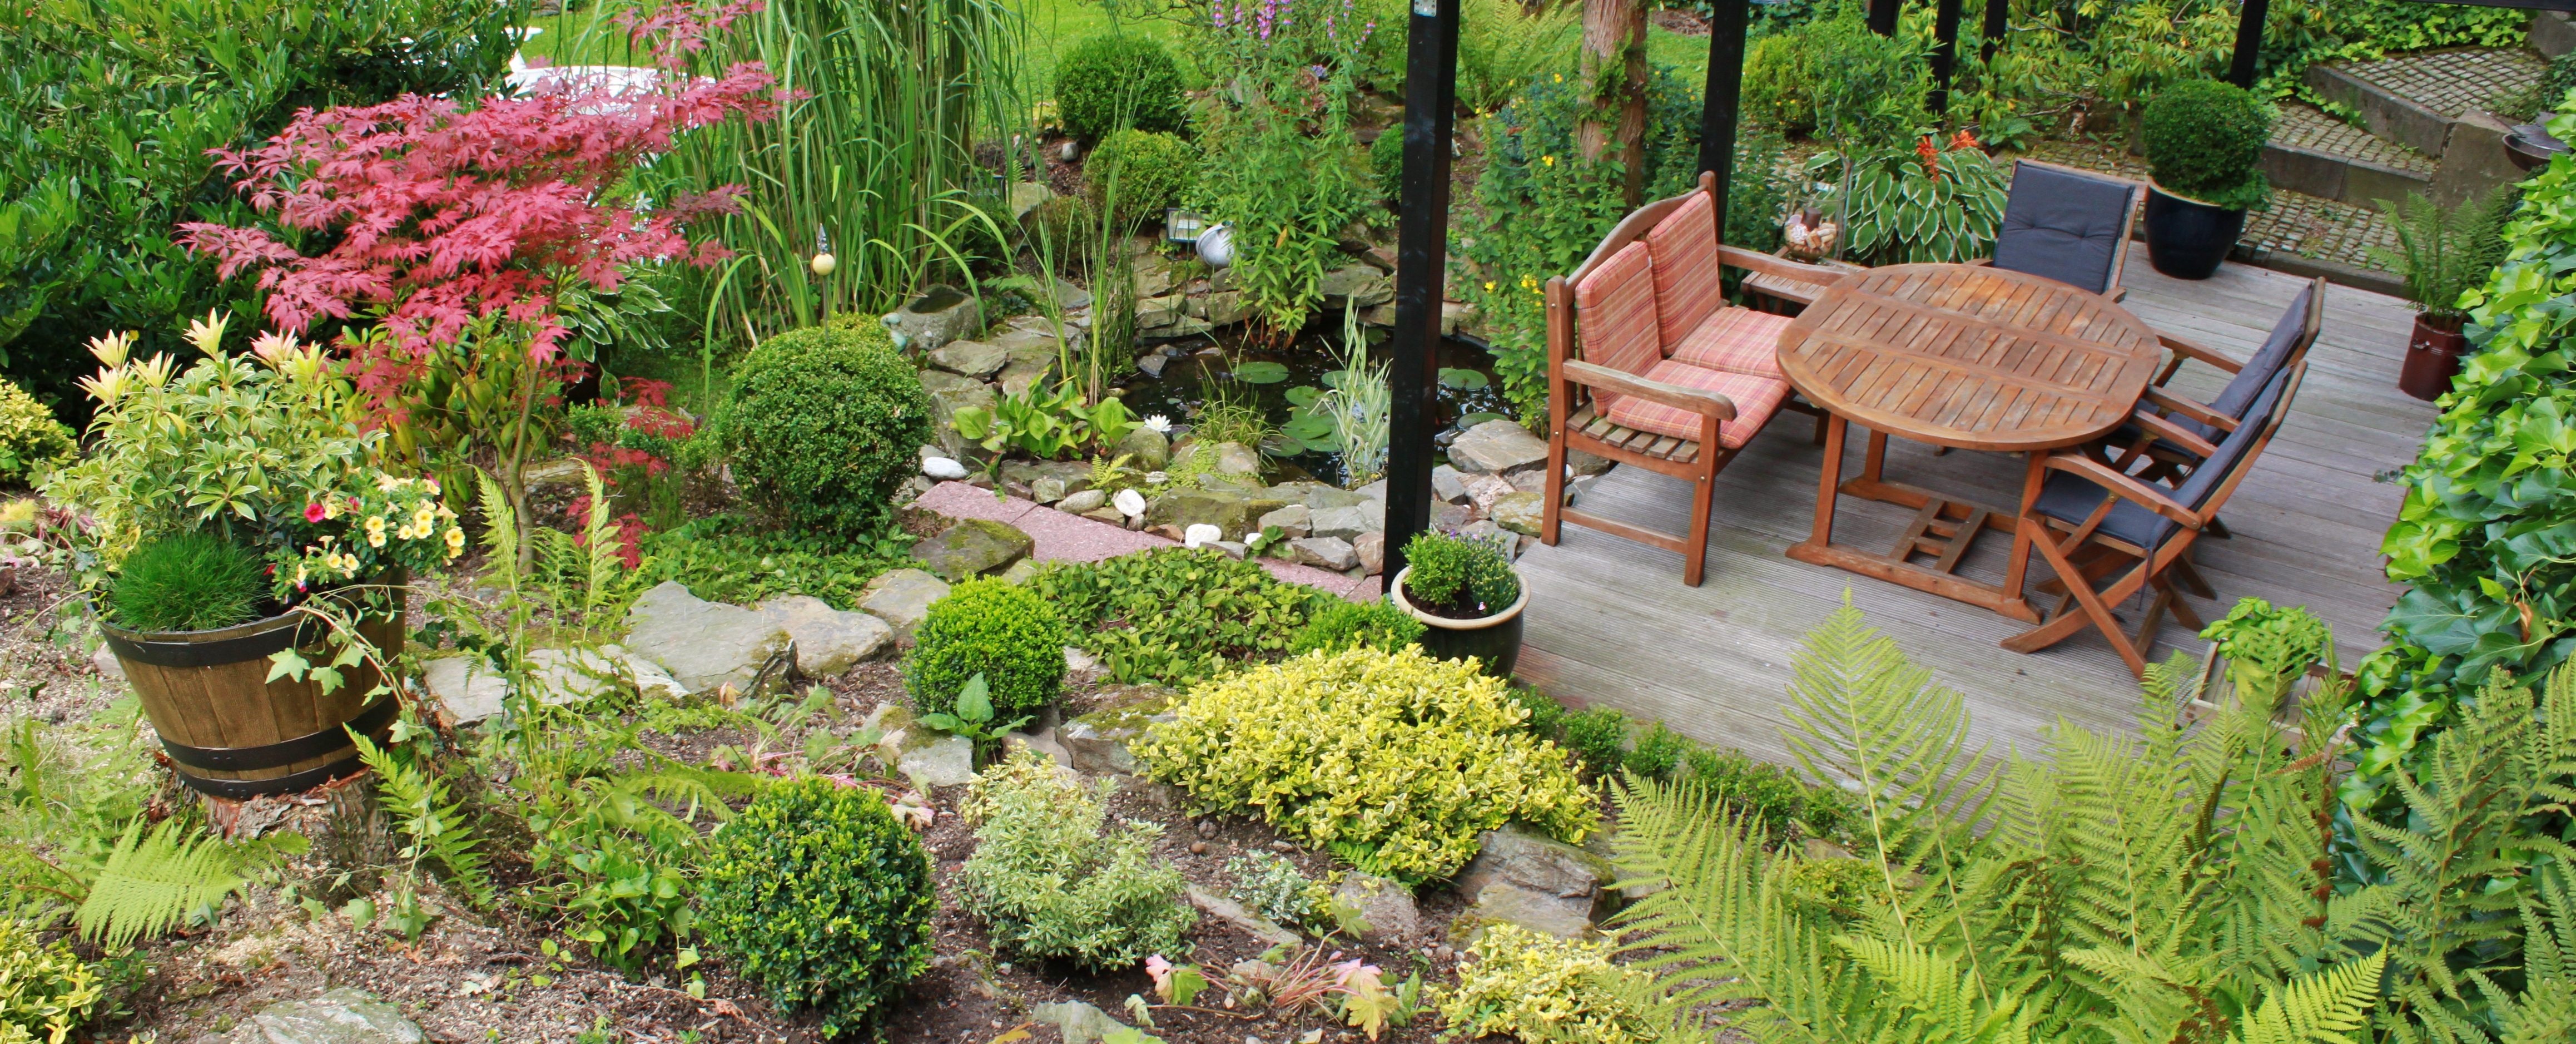
table, plant, lawn, flower, pond, cottage, backyard, botany, garden, maple, flowers, chairs, terrace, landscaping, design, shrub, yard, garden pond, gartendeko, garden decoration, garden design, garden furniture, boxwood, garden plants, garden architecture, outdoor structure, landscape architect